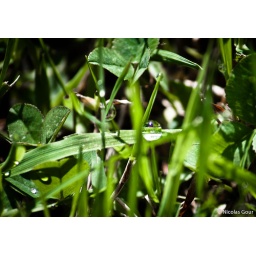
Dop of water in the grass